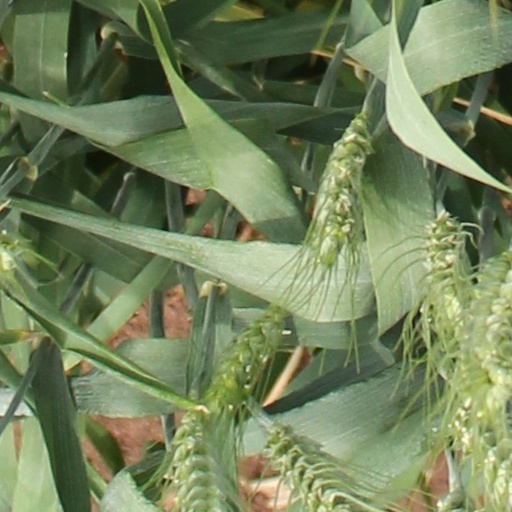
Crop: wheat